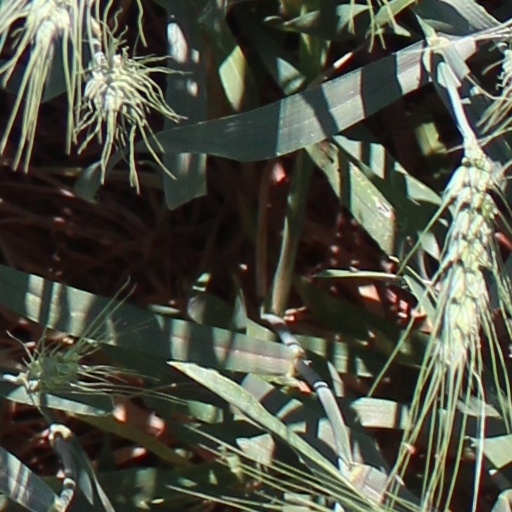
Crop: wheat